Cuban Solidarity Movement in the United States

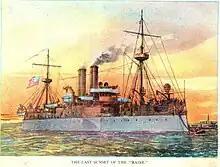
The U.S.S. "Maine"

Founded by Henry Highland Garnet in reaction to the 10-year war in Cuba, the committee was created in opposition to widespread slavery that continued in Cuba after the freeing of the slaves in the United States. The committee was created to garner more widespread support and outrage among Americans to aid Cuban insurgents who were adamantly anti-slavery. Furthermore, it was believed that activism on the foreign front against slavery would shed light on the injustice experienced within the United States. The committee took action by collecting signatures on a petition to present to Congress, catalyzing a movement that resulted in hundreds of thousands of signatures. The committee also published several pamphlets, including Slavery in Cuba, which raised awareness of the injustices that enslaved Cubans experienced. The popularity and support that the committee garnered grew to such an extent that they received an audience with President Grant. Despite his reception of Garnet and the committee, he did not promise support for the cause due likely to his secretary of State, Hamilton Fish, who felt that the race of the Cubans made them undeserving of American support.